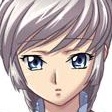
Portrait style: Anime Portrait